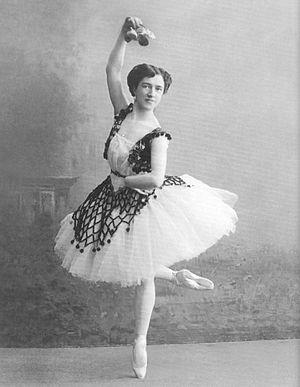
Agrippina Iakovlevna Vaganova 14 juin 1879 - 5 novembre 1951 - est une danseuse russe, chorégraphe et professeur, fondatrice de la théorie du ballet classique russe, autrice du livre Les Bases de la danse classique.